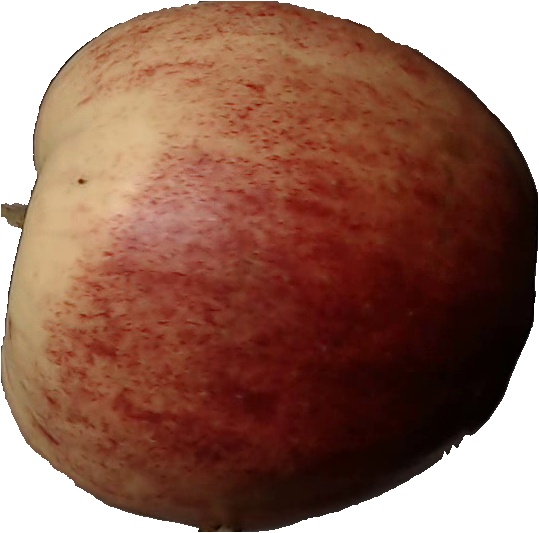
Label: apple_red_3